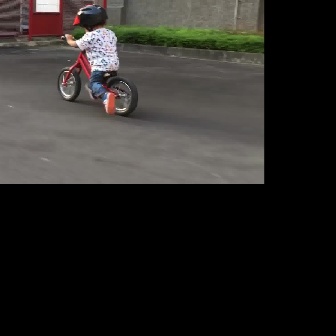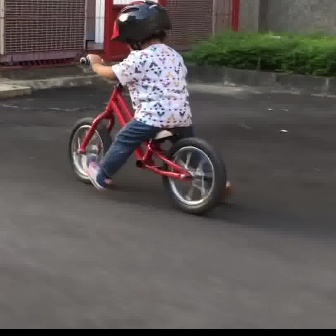
  Please identify the target specified by the bounding box [57,35,138,115] in the first image and locate it in the second image. Return the coordinates in [x_min,y_min,x_max,y_max] format.
Answer: [67,54,226,213]